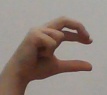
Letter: thal